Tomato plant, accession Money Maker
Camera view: horizontal (90 deg, fisheye); turntable rotation: 210 degrees
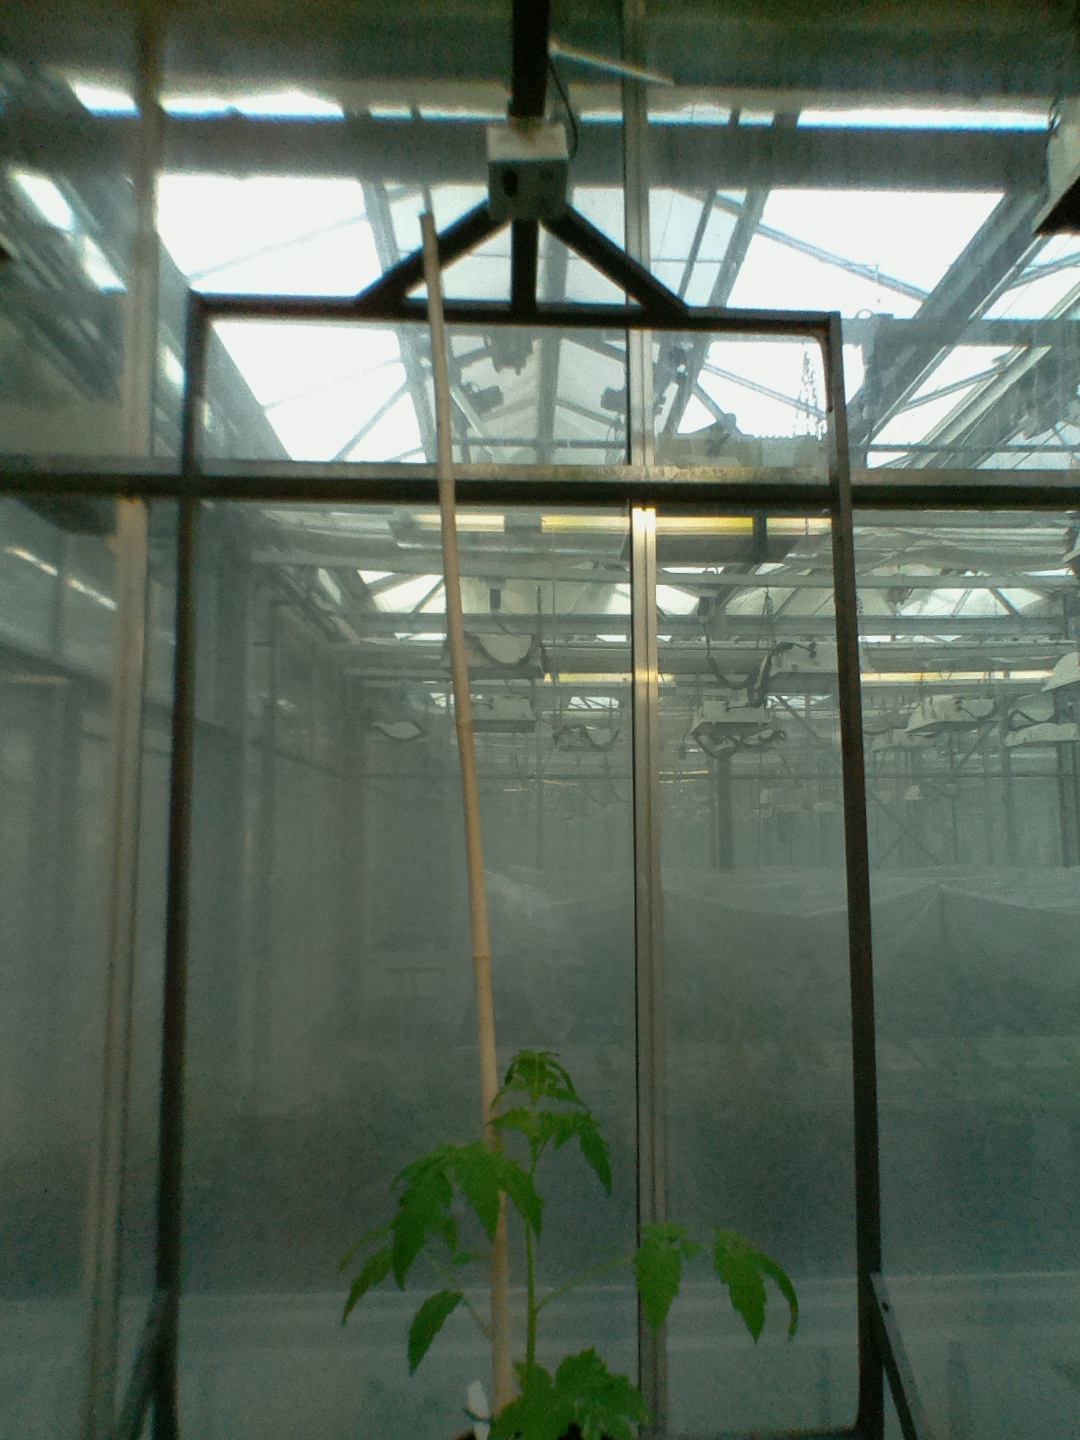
BBCH growth stage 13: 6 of true leaves visible